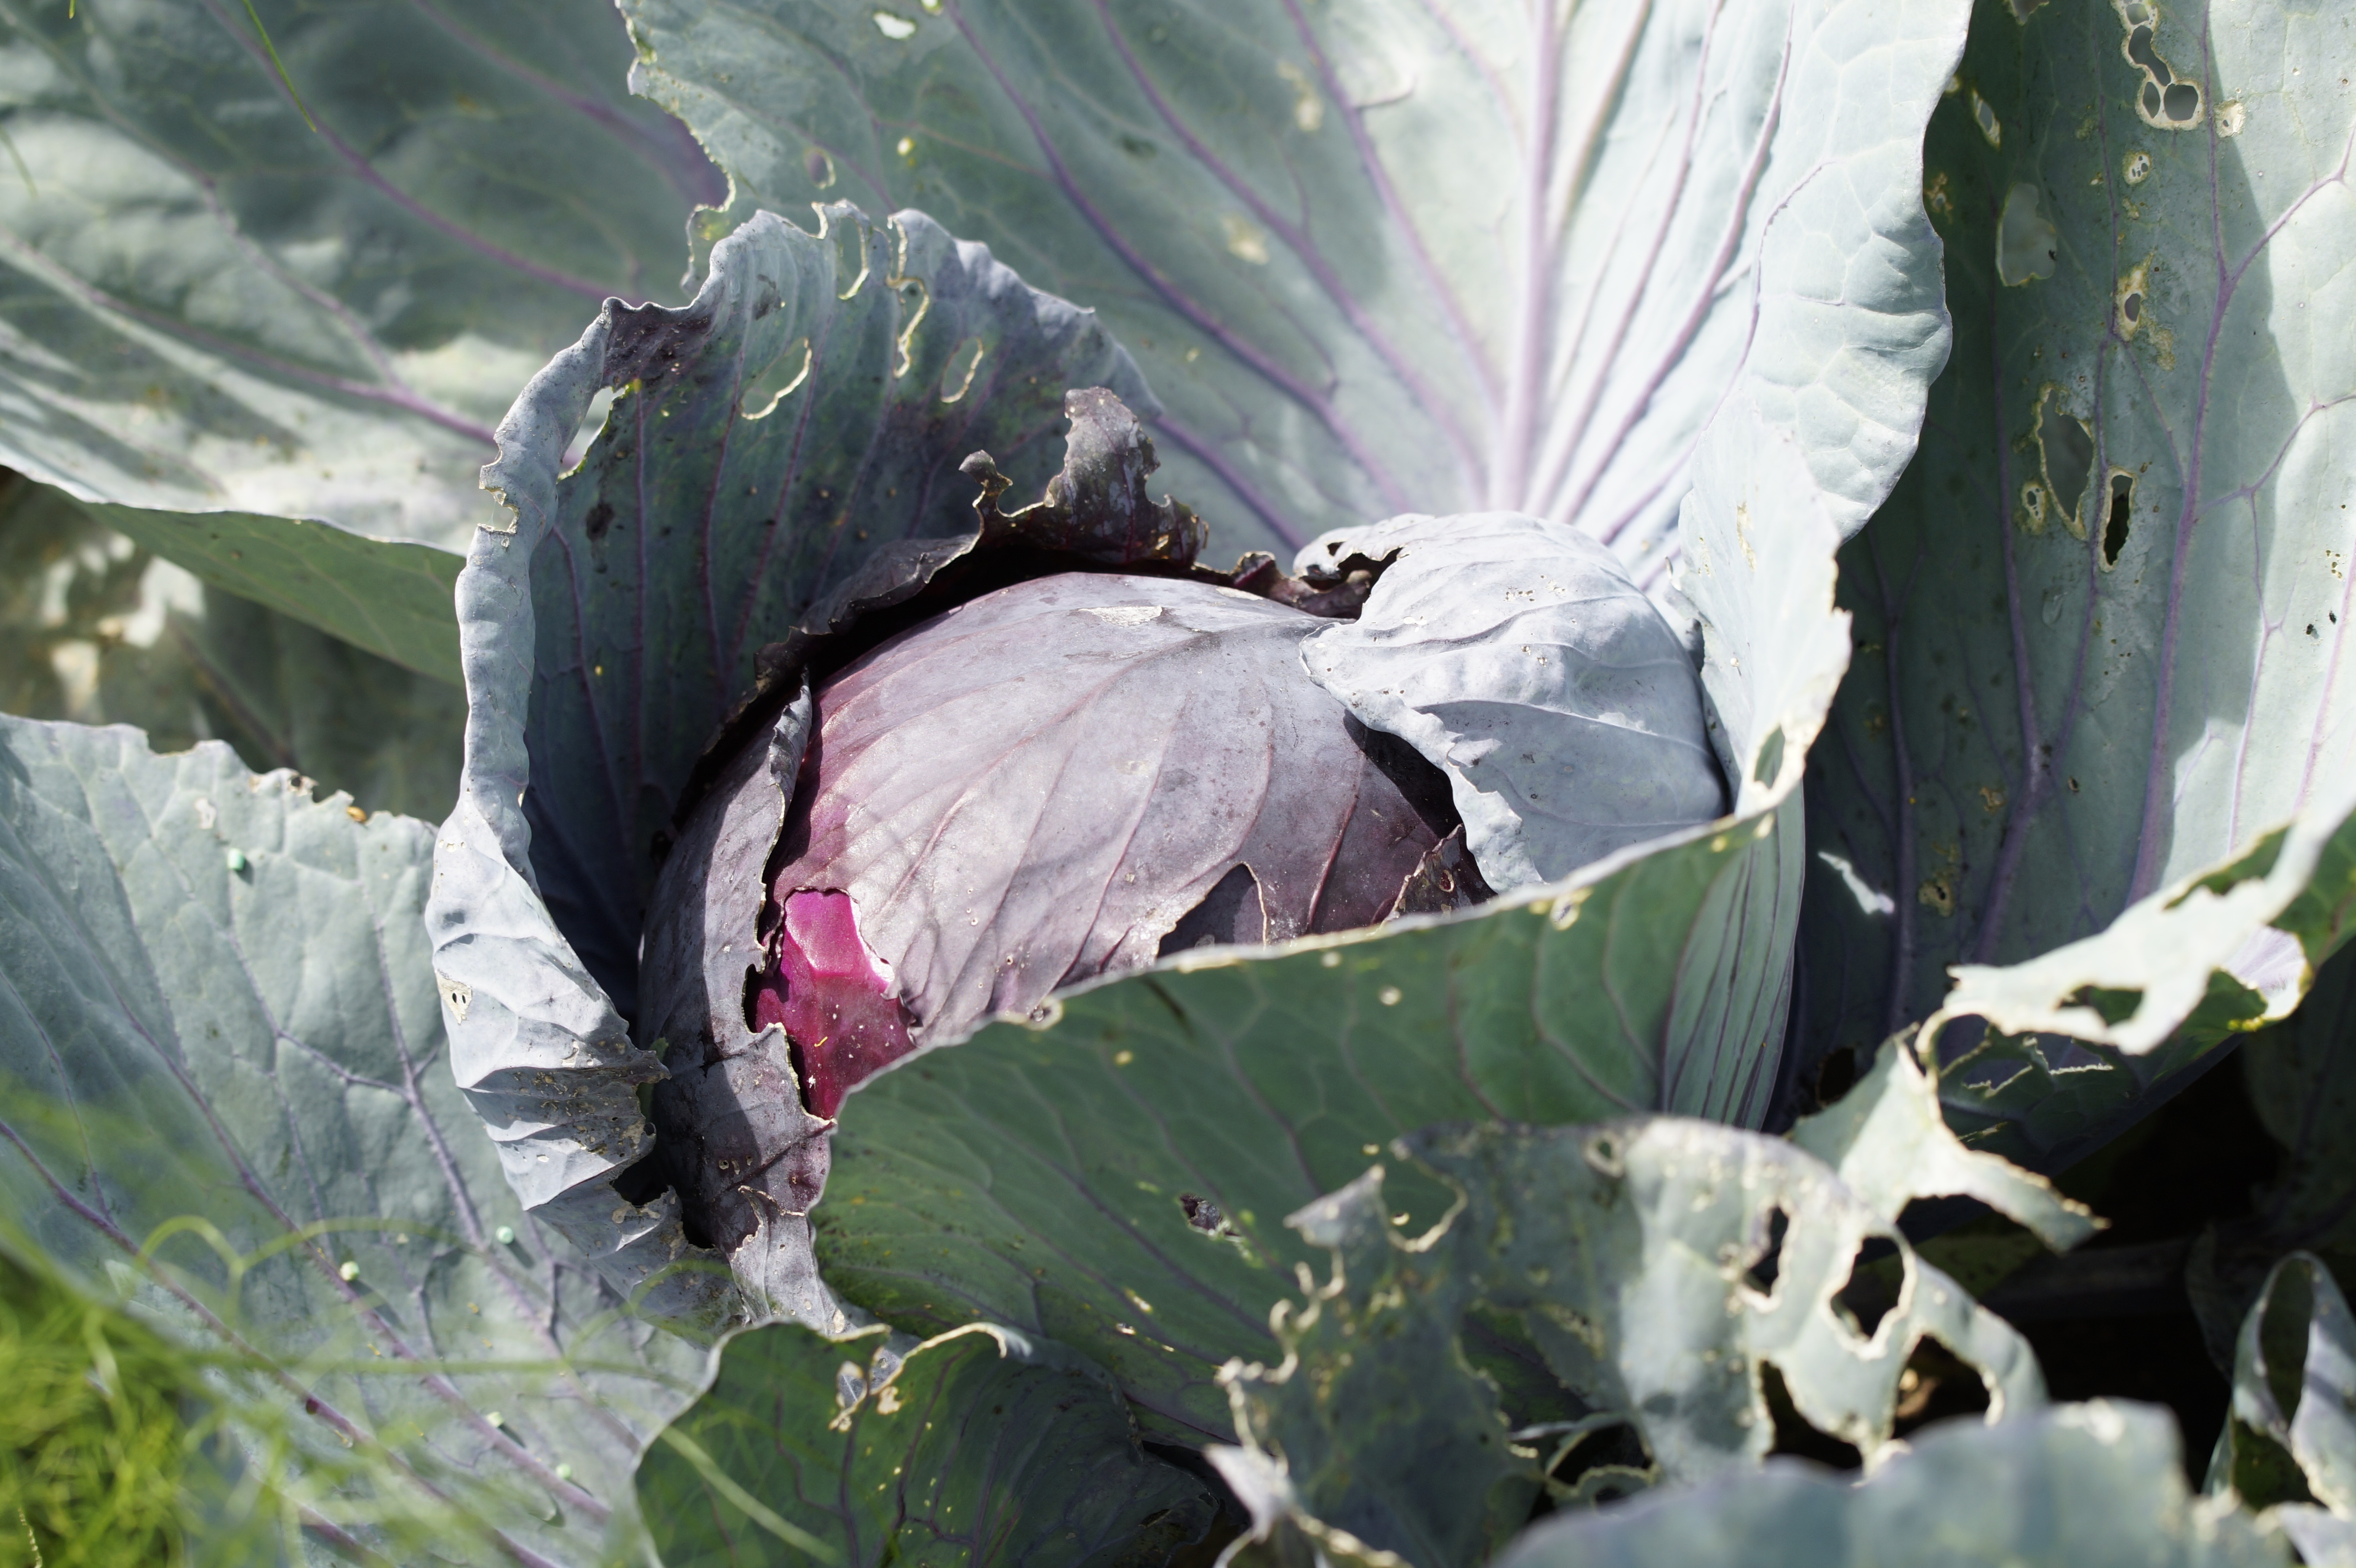
plant, leaf, flower, summer, food, grow, botany, garden, healthy, close, flora, cultivation, leaves, vegetables, head, vitamins, bio, red cabbage, flowering plant, vegetable plant, land plant, cabbage head